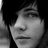
Emotion: neutral